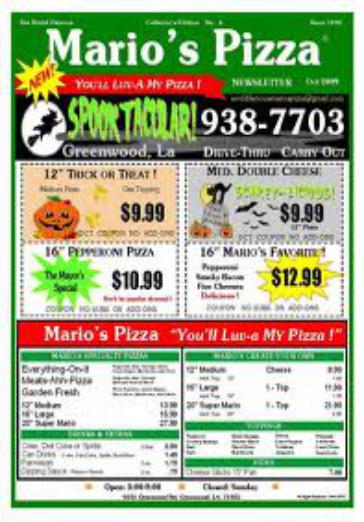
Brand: Mario's Pizzeria
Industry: Food